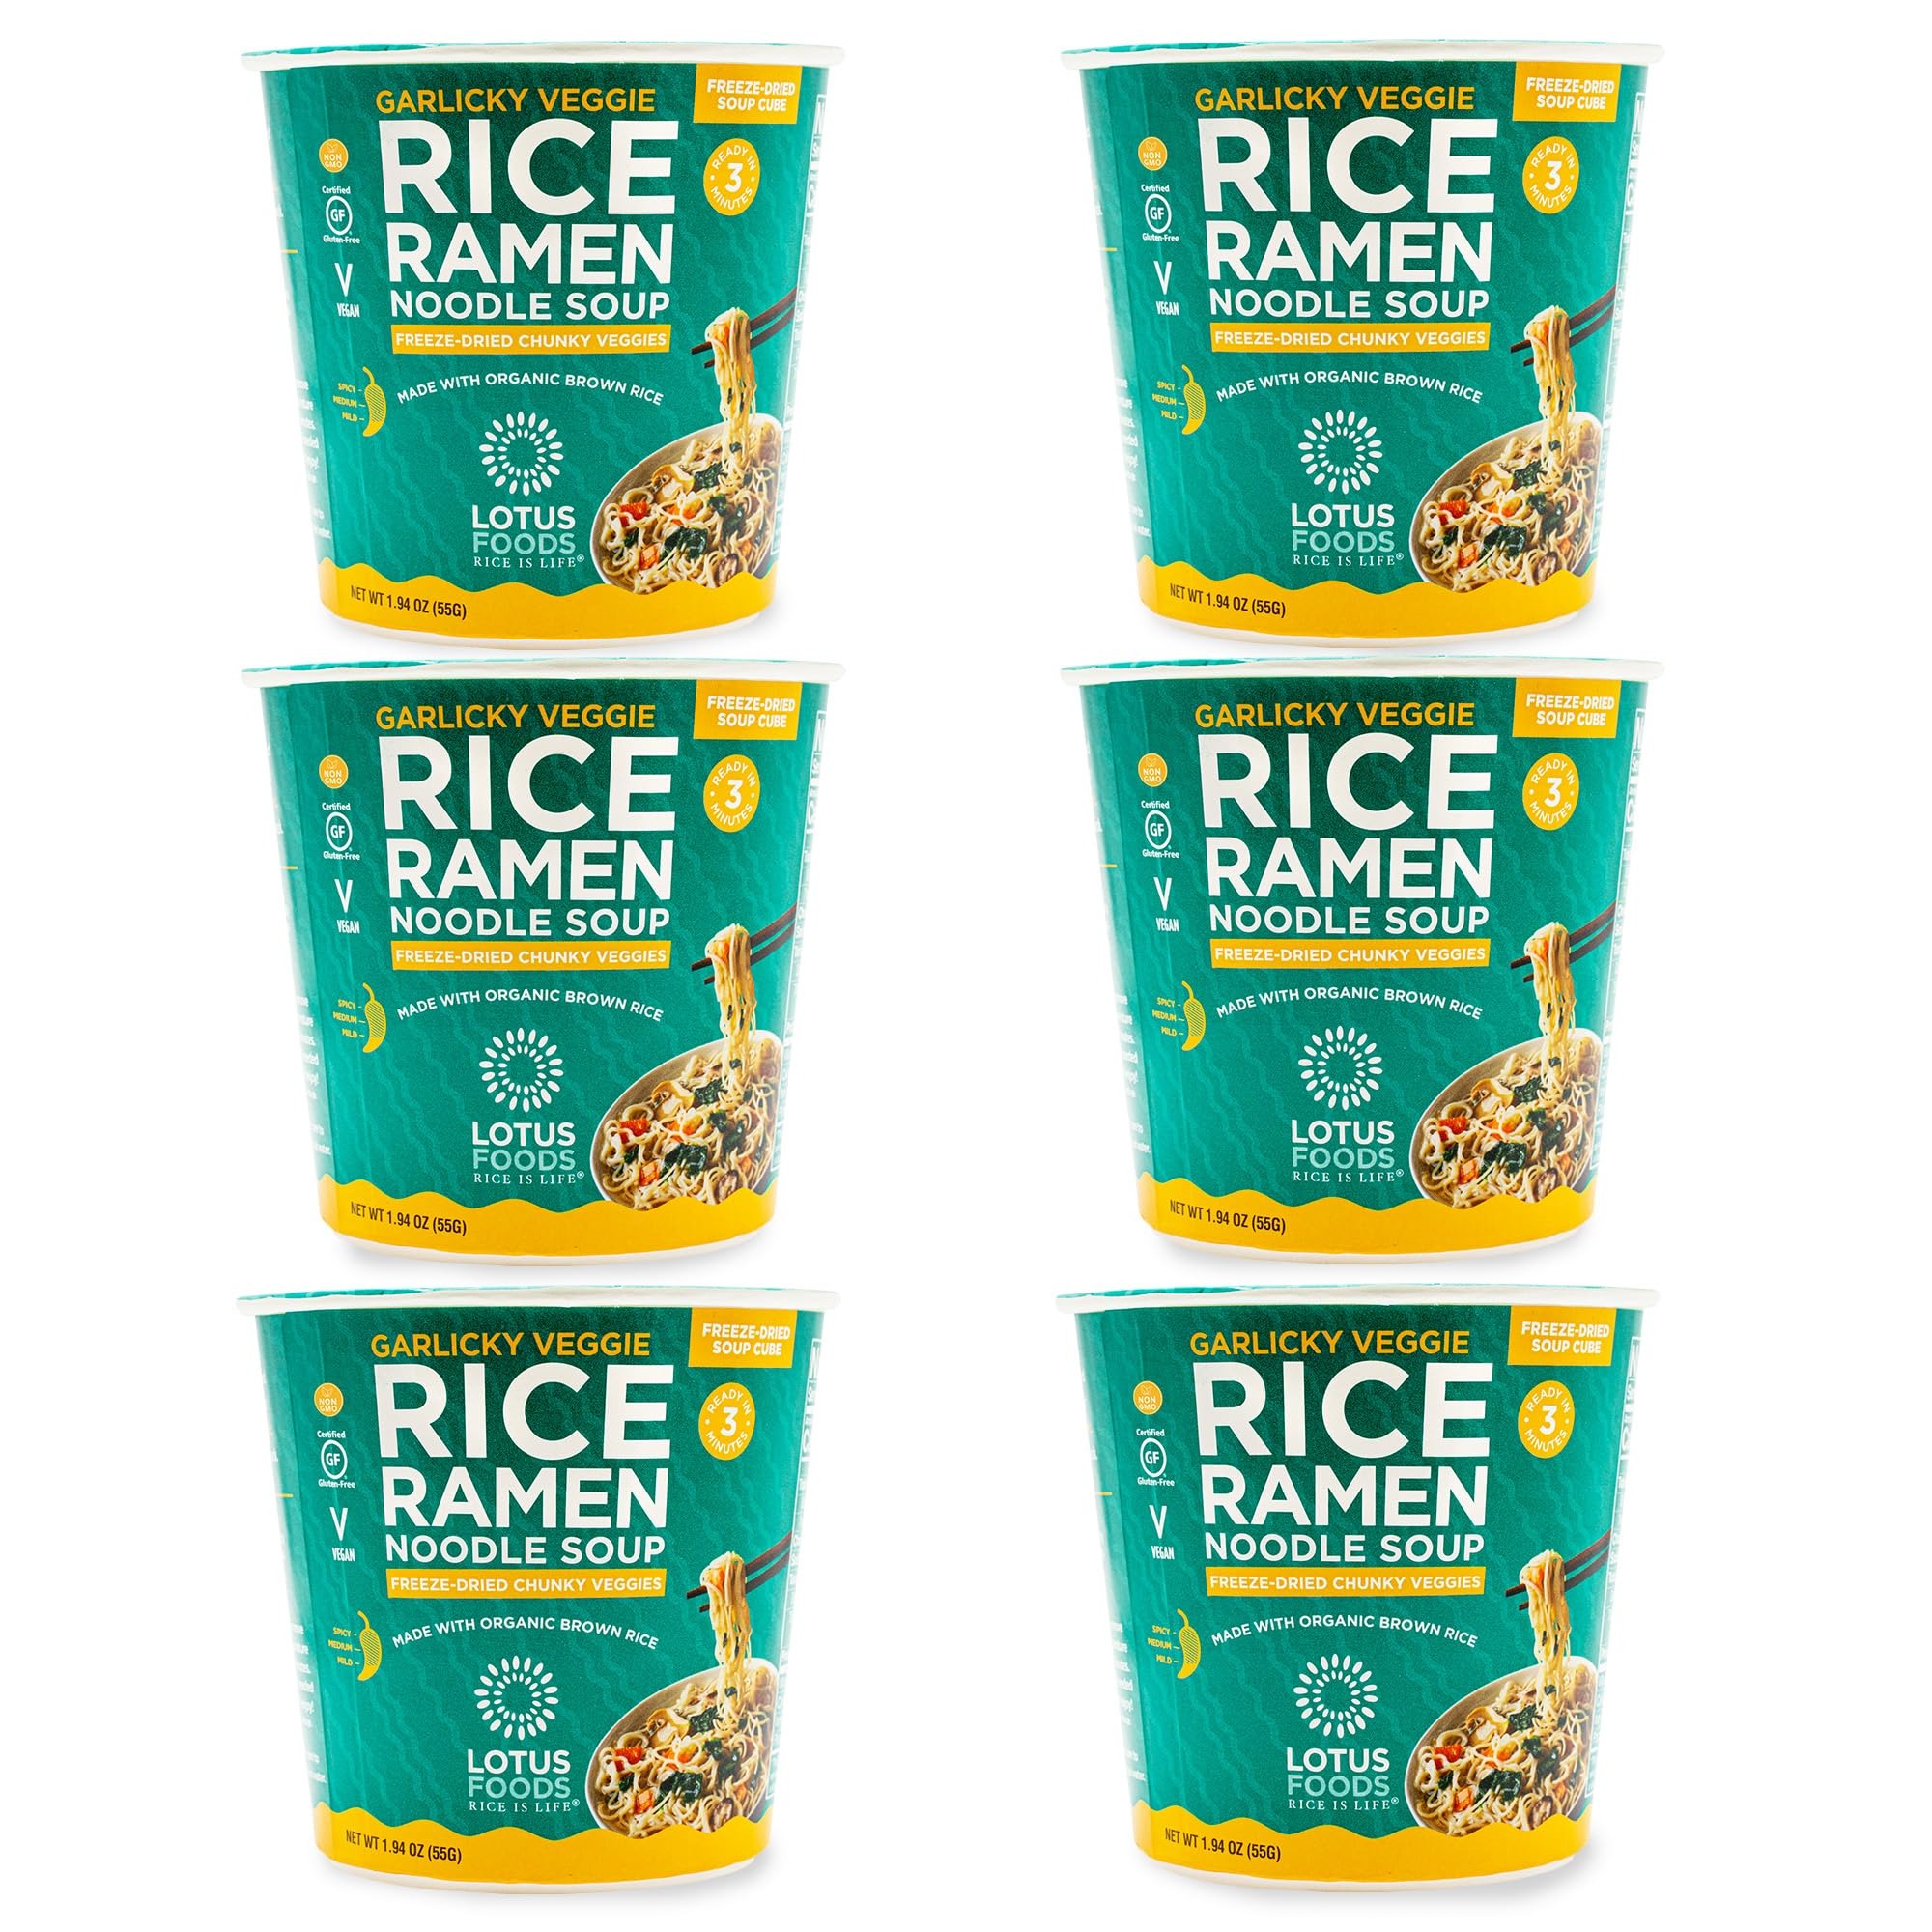
Item Name: Lotus Foods Organic Garlicky Veggie Rice Ramen Noodle Soup - Ramen Noodles, Cup of Noodles, Instant Ramen Bowl, Made With Organic Brown Rice - 1.94 Oz Cups (Pack of 6)
Bullet Point 1: GARLICKY VEGGIE RAMEN - Try our gluten-free ramen noodles in Garlicky Veggie flavor. It has freeze-dried spinach, mushrooms, and carrots that absorb the delicious flavors when you add water
Bullet Point 2: PORTABLE AND NUTRITIOUS - At Lotus Foods, we're committed to nutrition and quality. Our instant ramen cups have zero artificial flavors and preservatives. Just wholesome ingredients ready in 3 minutes
Bullet Point 3: WHOLESOME AND NUTRITIOUS - At Lotus Foods, we're committed to nutrition and quality. Our organic ramen noodles are certified Gluten Free, Non GMO and Vegan
Bullet Point 4: EXPLORE YOUR PALETTE - Not in a garlicky mood? Try our Tom Yum, Red Miso or Spicy Kimchi Ramen Noodle Soup Cups! All Certified Gluten-Free and made with organic brown rice
Bullet Point 5: ABOUT US: Founded in 1995, Lotus Foods ethically sources all our ingredients. We put people & the planet over profit by preserving biodiversity, focusing on sustainability & protecting farmer welfare
Value: 11.64
Unit: Ounce

Price: 30.83